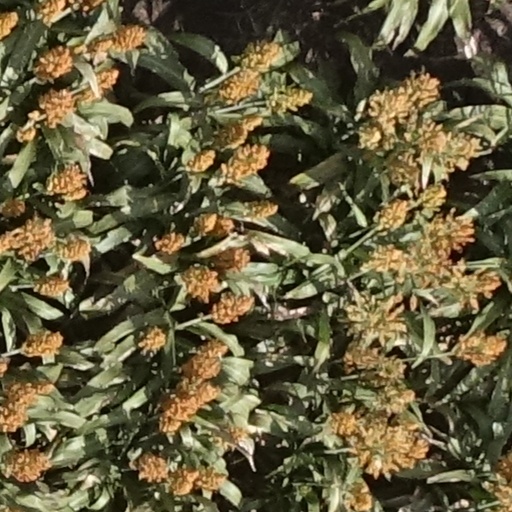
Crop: sorghum